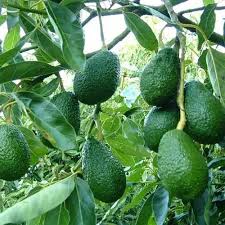
Label: Avocado